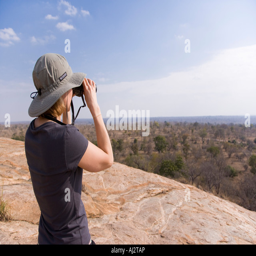
a young woman surveys the landscape through her binoculars .